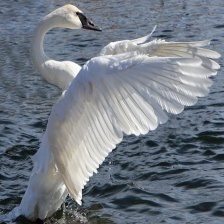
Species: TRUMPTER SWAN
Scientific name: CYGNUS BUCCINATOR
ImageNet parent category: black_swan